Edward Minchen

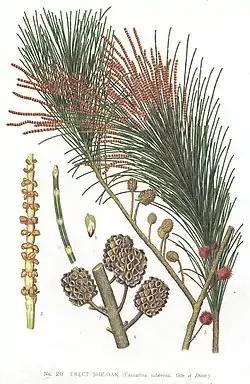

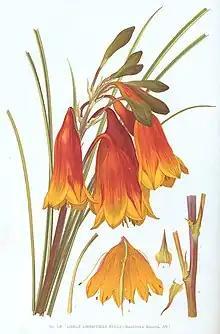

Minchen was born in Middle Swan, Perth, Western Australia, the son of James Minchen and Elizabeth Fisher, and had a fairly checkered career pursuing jobs at sea, trades, an attempt at the stage and the National Art Gallery. He ended up working as a lithographer in New South Wales for the Lands Department, the Survey Office and the Government Printer. He often collaborated with Henry Baron (1863-?), a lithographic artist who joined the Government Printer in 1891.